GWR 6959 Class 7903 Foremarke Hall

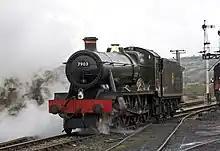
7903 "Formarke Hall" on the GloucsWarks Railway.

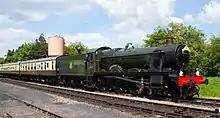
Leaving Toddington.

Great Western Railway Modified Hall Class, 7903 "Foremarke Hall" is a preserved British steam locomotive, built in 1949 at Swindon Works. The loco's first shed allocation Old Oak Common, and it was named after the Derbyshire stately home. In both August 1950 and March 1959, the loco's shed allocations was still Old Oak Common, but by the time of the loco's withdrawal in 1964, her allocation was at Cardiff East Dock.